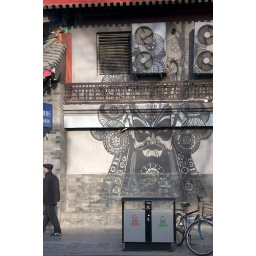
Street scene with decorated wall in a street near the Forbidden City.